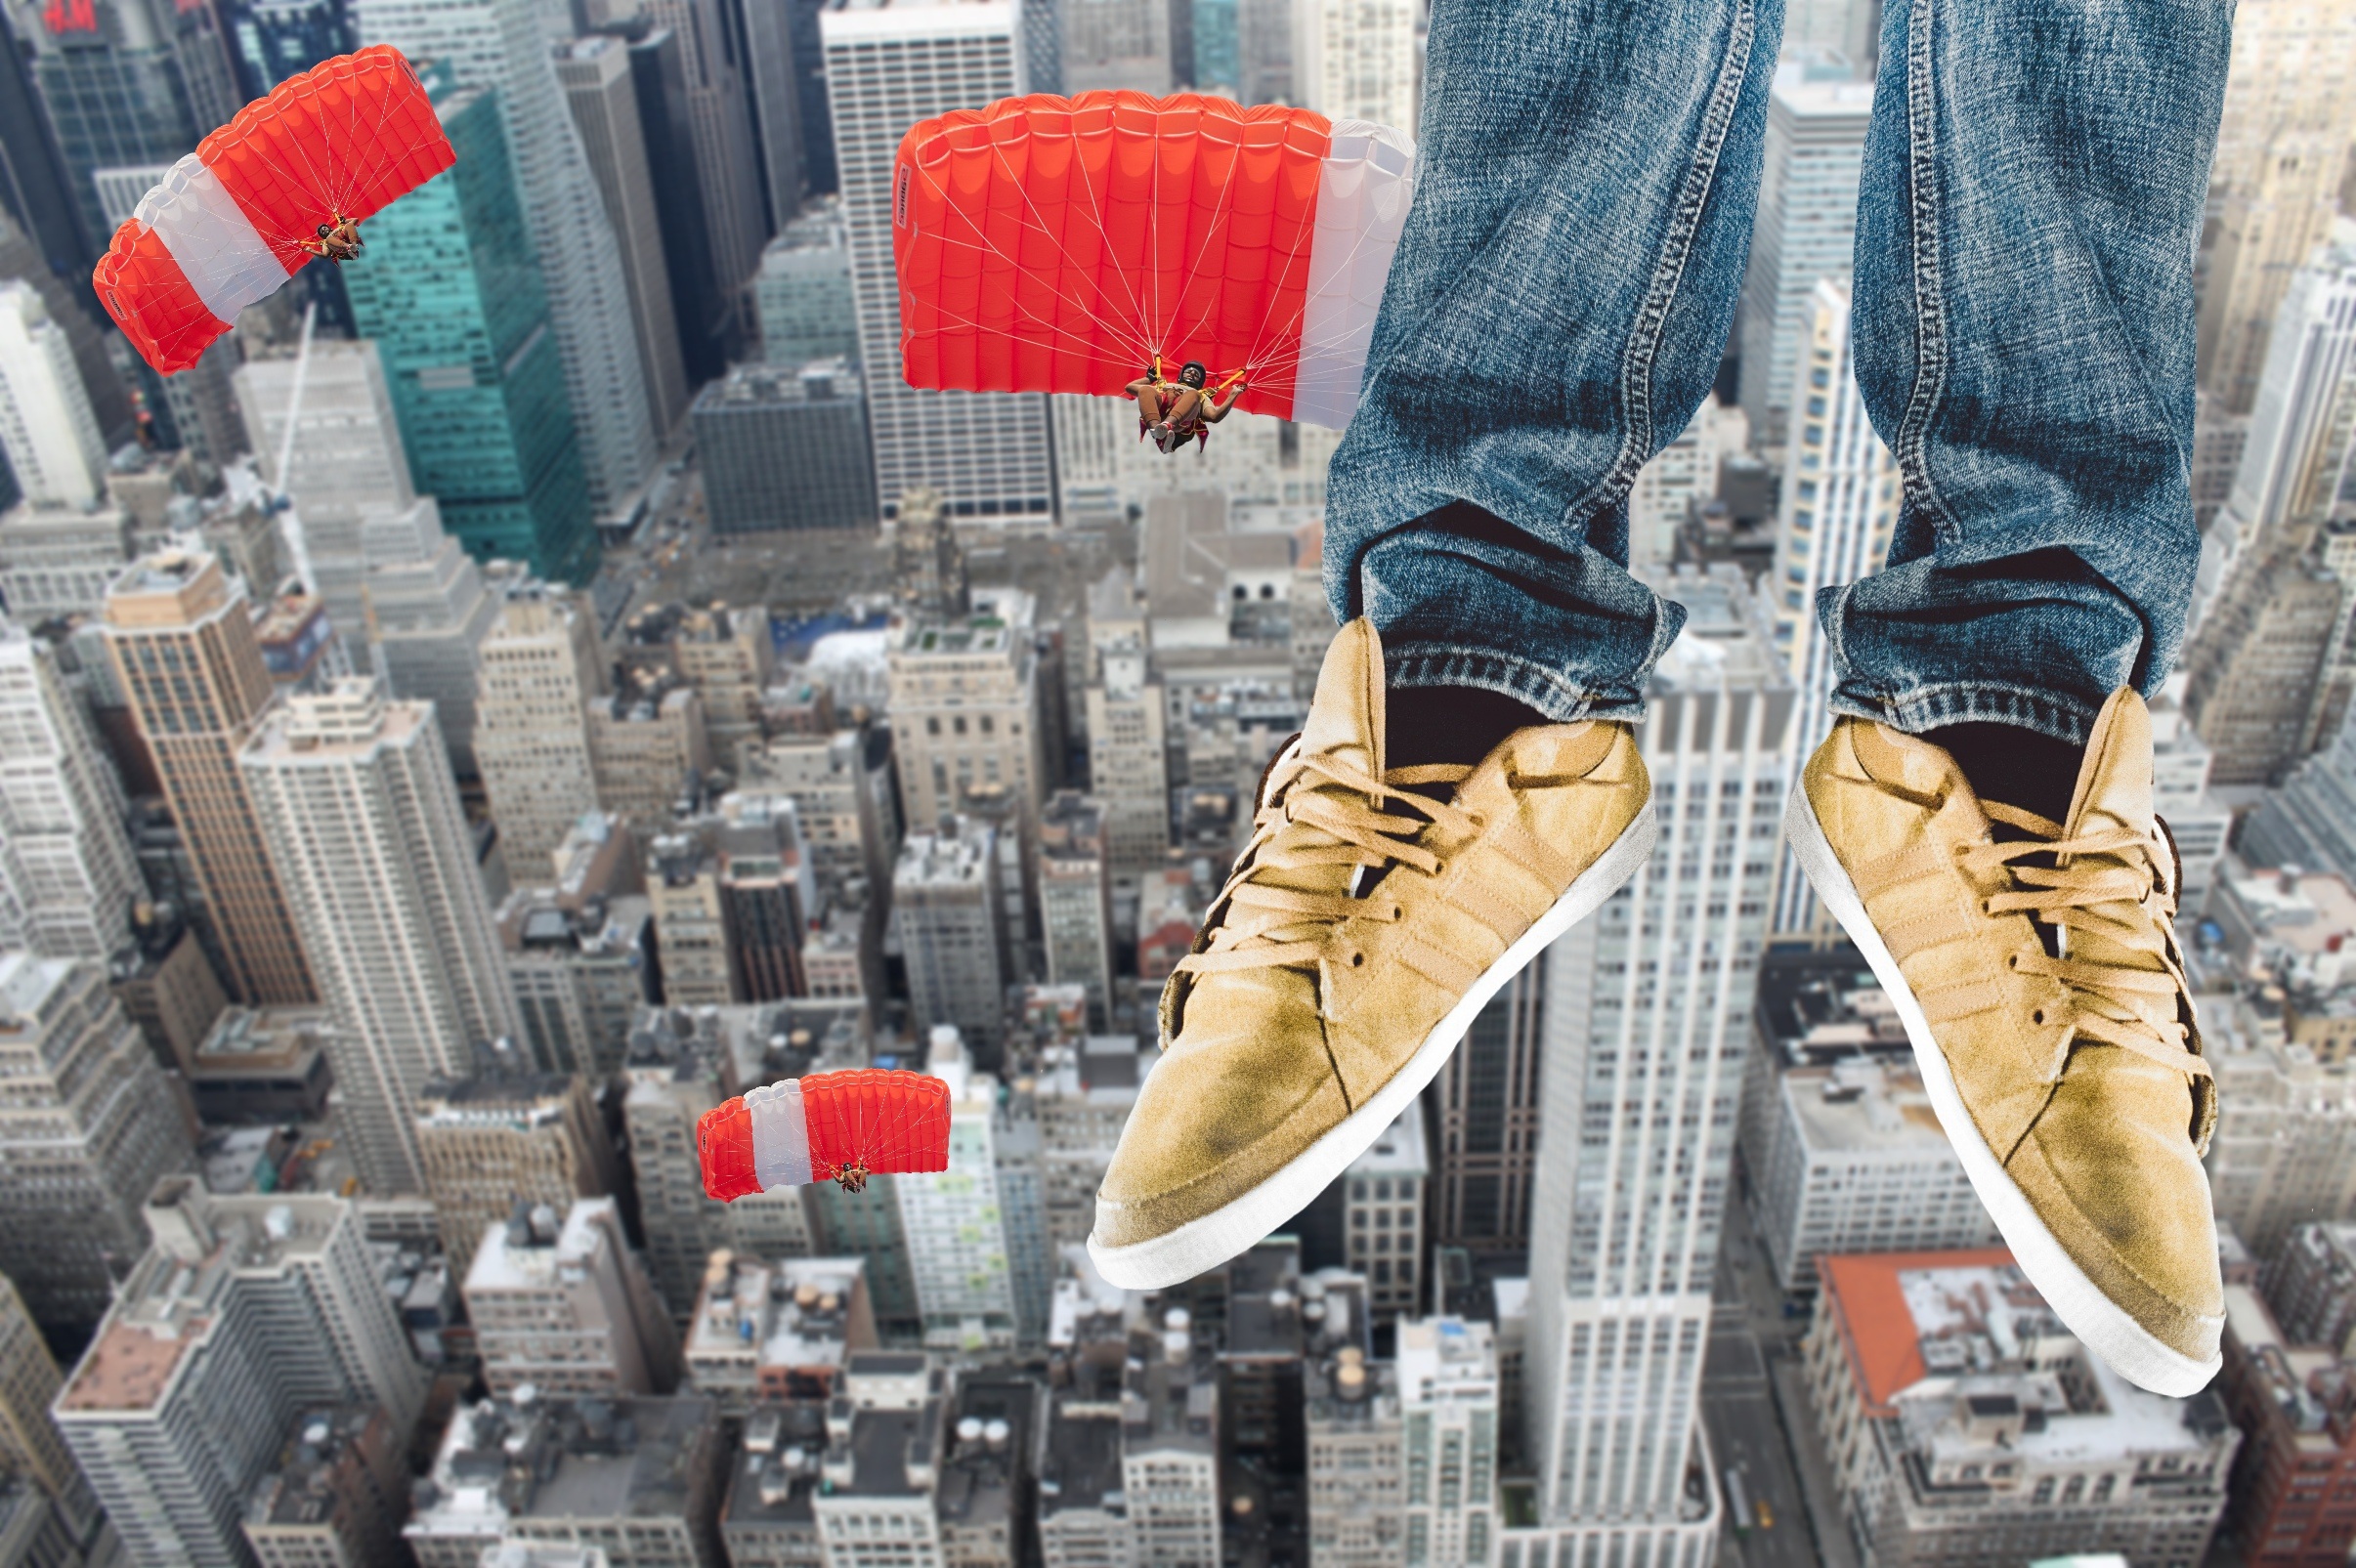
skyline, view, city, skyscraper, new york, cityscape, america, freedom, skydiving, united states, skyscrapers, metropolis, big city, human settlement